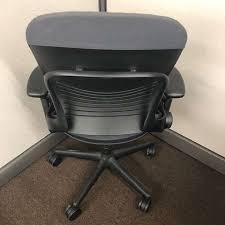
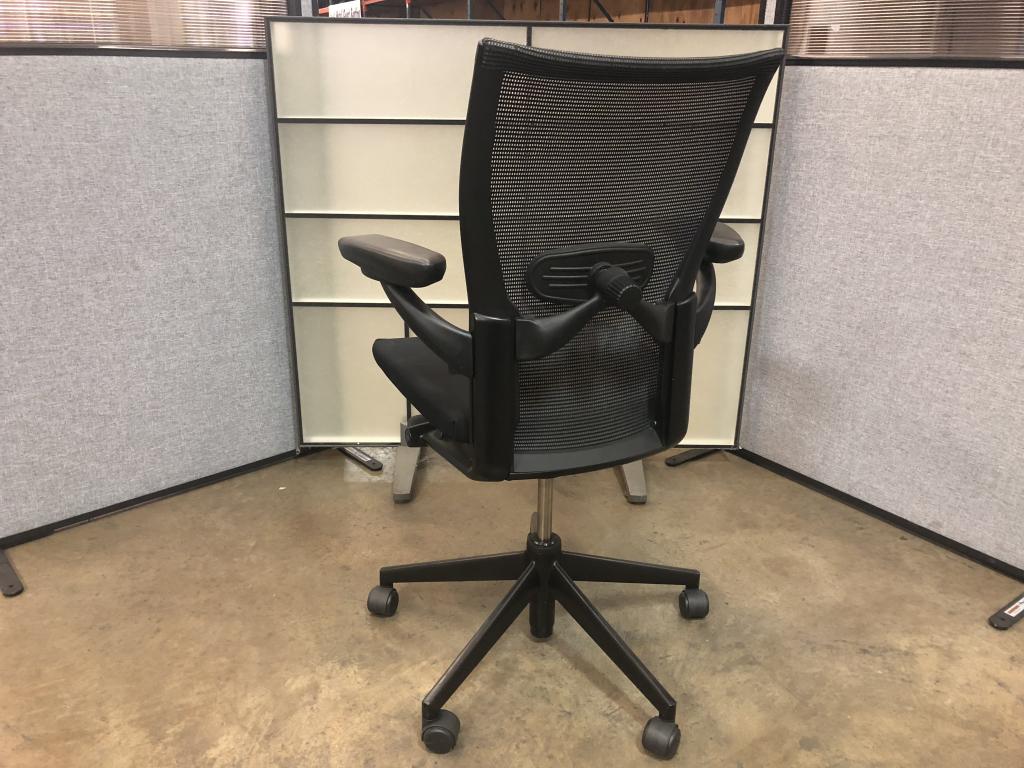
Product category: items_chair
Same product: no